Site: brandenburg
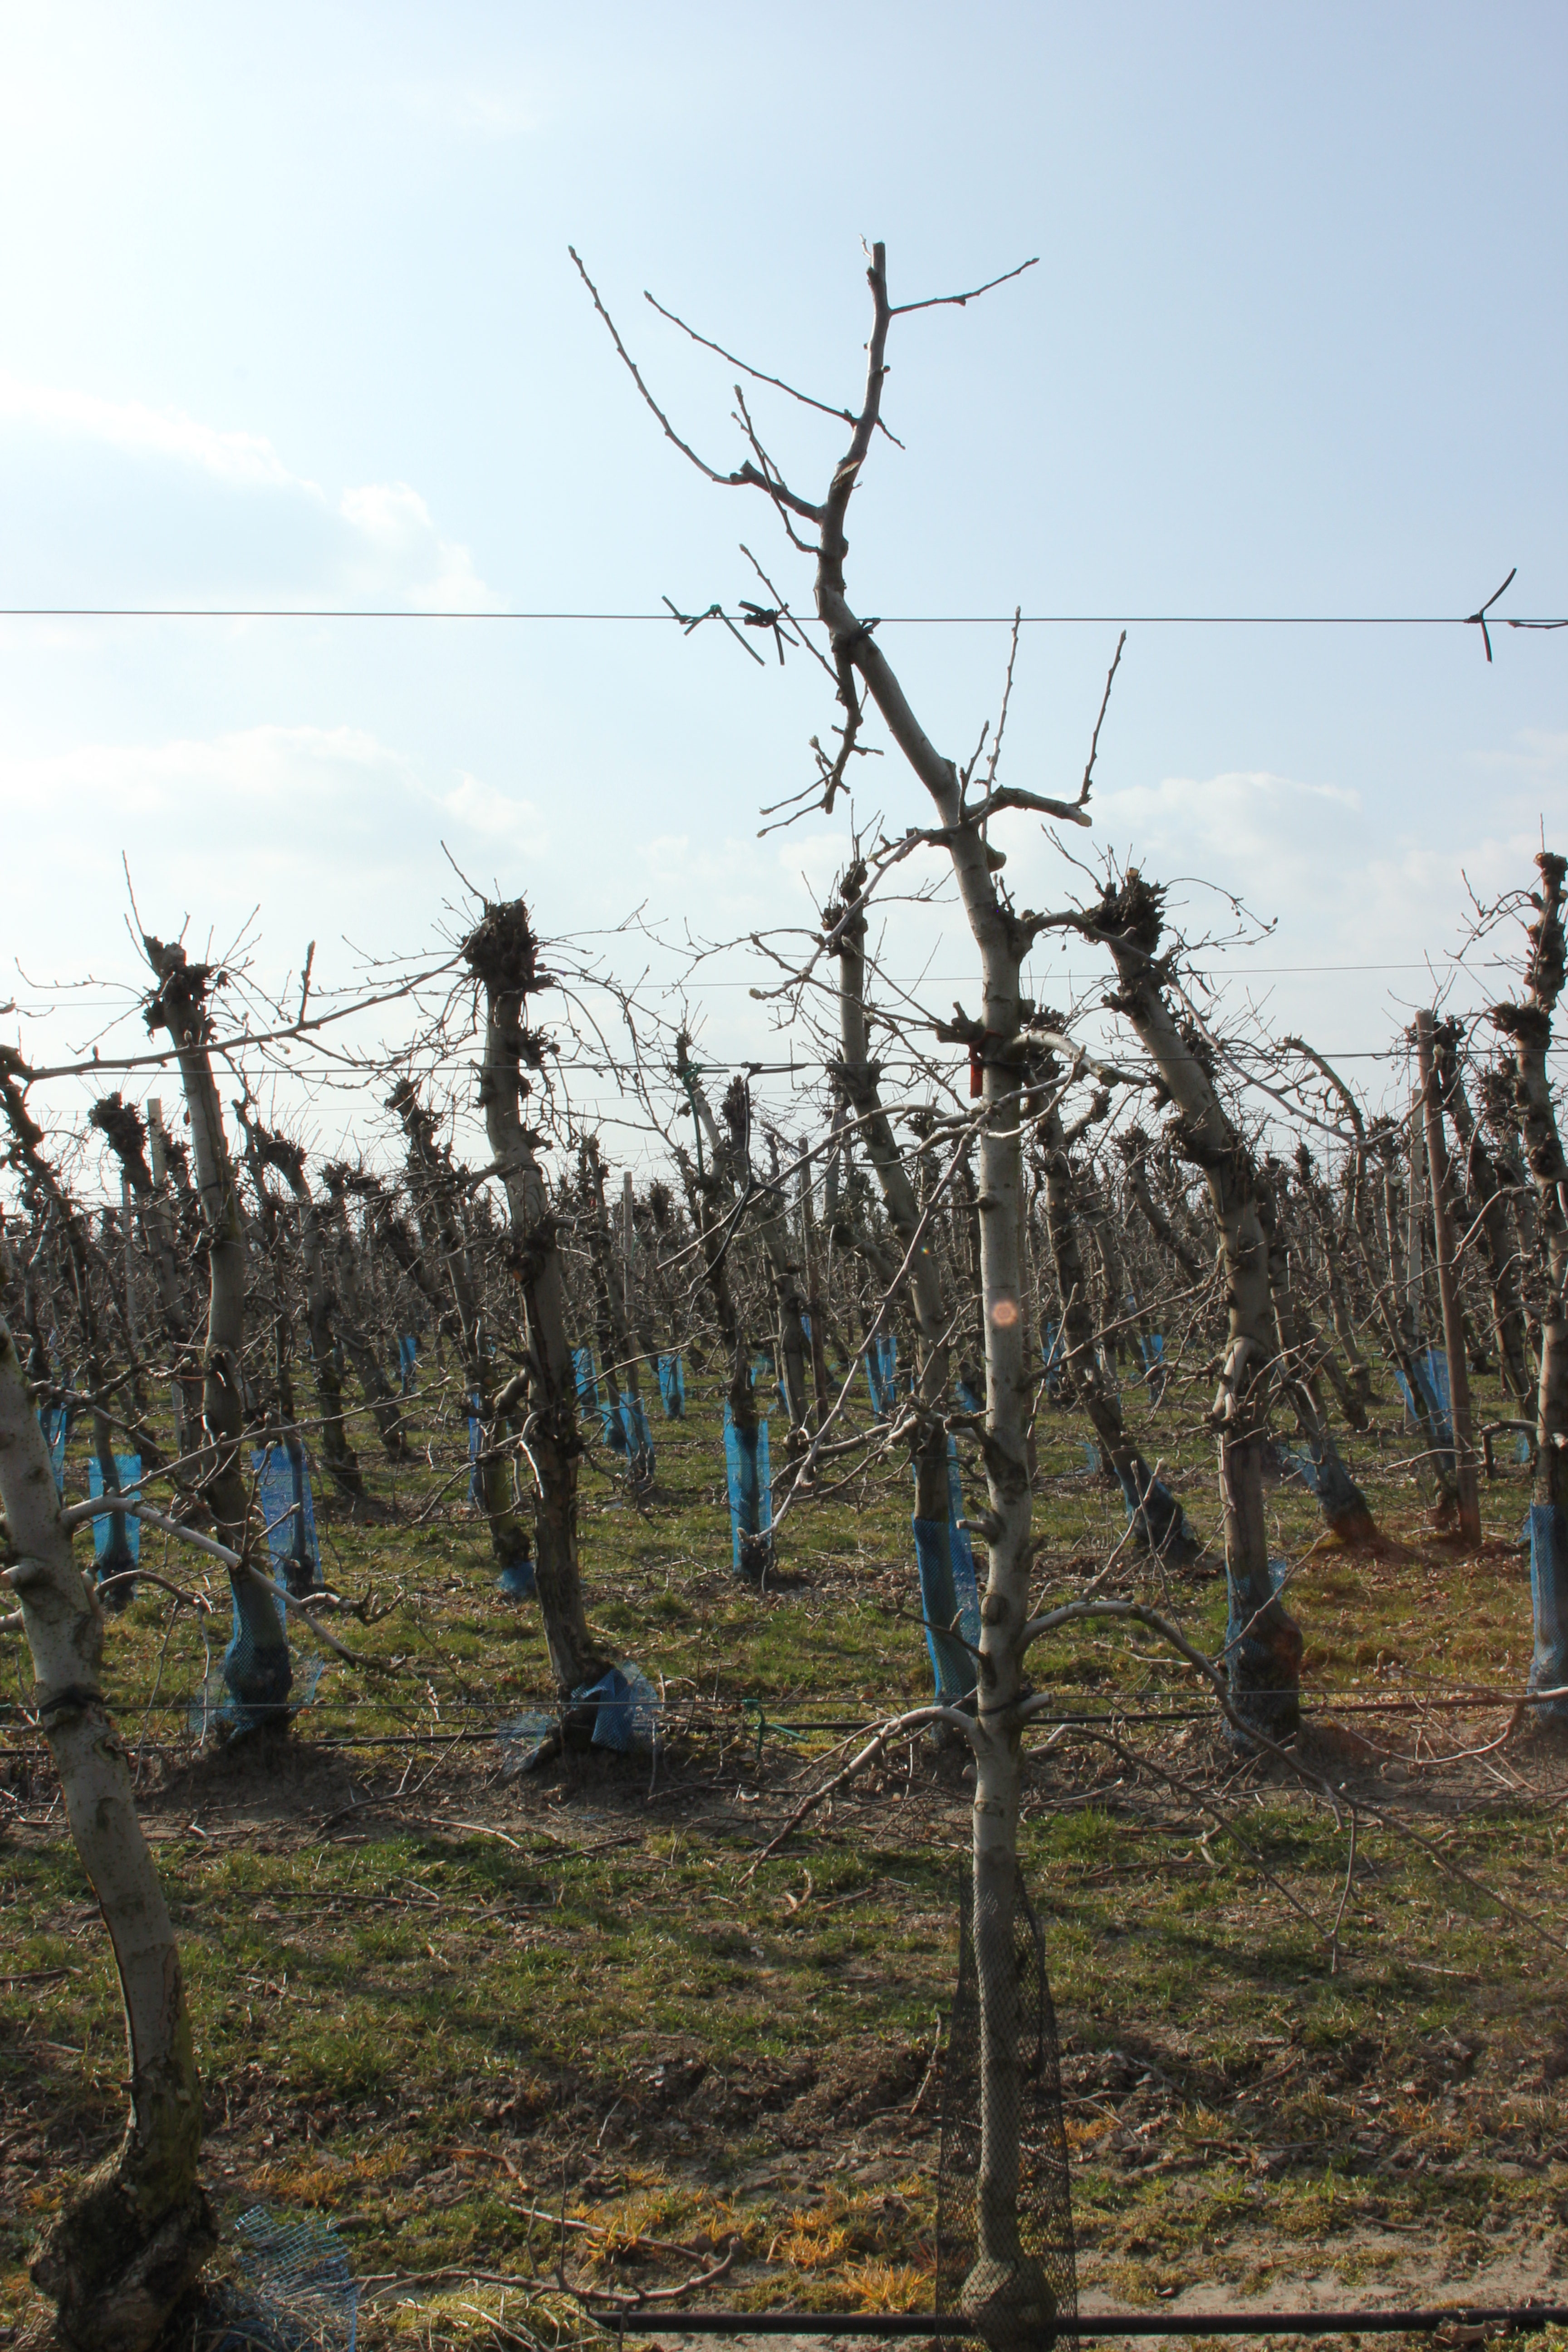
Growth stage (BBCH 03): Bud development